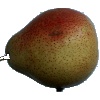
Label: Pear Forelle 1